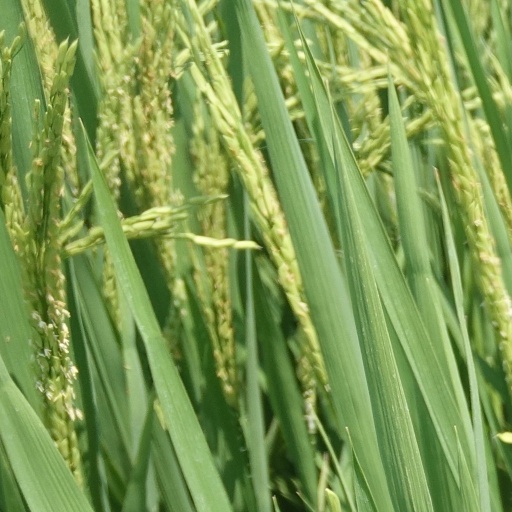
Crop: rice